Vedikettu

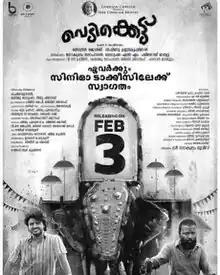
Theatrical release poster

Vedikkettu is a 2023 Indian Malayalam-language film directed by Vishnu Unnikrishnan and Bibin George and produced under Sree Gokulam Movies. It features Vishnu Unnikrishnan, Bibin George, Aishwarya Anil Kumar, Samad Sulaiman as the main leads. The film was released on 3 February 2023 in theatres and streaming on the OTT ZEE5 from 16 April 2023. Film received mixed reviews from both critics and audience alike praising the performance of Vishnu Unnikrishnan and Bibin George.